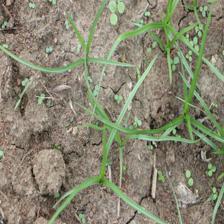
Label: Grass